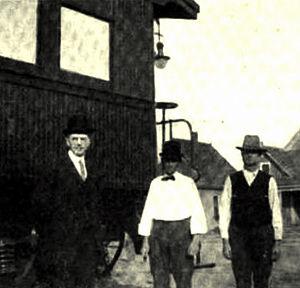
Coleman Company, Inc. ou simplement Coleman, est une ancienne compagnie d'équipement de loisirs extérieurs, en particulier de camping, aujourd'hui une marque de Newell Brands. Son siège social est à Chicago, mais ils ont des installations à Wichita, au Kansas, et au Texas. Coleman emploie environ 3 690 personnes.